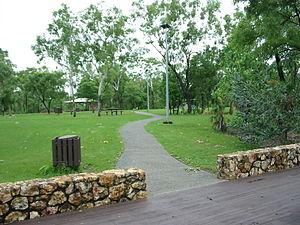
Le parc national Charles Darwin est un parc national australien, situé dans le Territoire du Nord à 4 km au sud-est de Darwin. Il a été créé en 1998 et fait seulement 13,02 km². Il est géré par la Parks and Wildlife Commission of the Northern Territory et par les propriétaires traditionnels aborigènes. Il est classé aire protégée catégorie II par l'UICN.